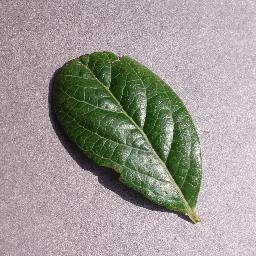
Label: Blueberry___healthy